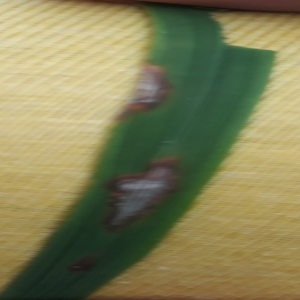
Disease: Blast